Lite-Trac

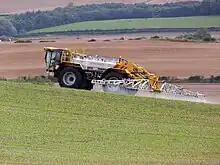
A smaller Lite-Trac crop sprayer mounted onto the SS2400 Tool Carrier.

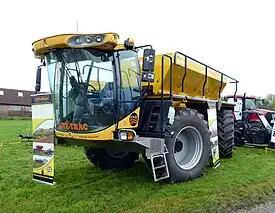
A Lite-Trac Agri-Spread lime and fertilizer spreader at Grassland & Muck 2011

The Lite-Trac SS2400 is a tool carrier with a 14 tonne payload capacity. The patented chassis layout with its mid-mounted driveline gives equal weight distribution on all four wheels. The fully mechanical driveline is particularly suited to heavy work in hilly conditions and includes a 6 speed automatic power shift gearbox with locking torque converter which is capable of 50 km/h. It also features a 260 horse power (194 kW) engine, air suspension, anti-roll bars and a forward mounted cab.